James Armistead Lafayette

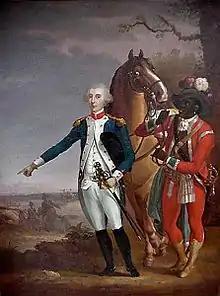
"Lafayette at Yorktown" by Jean-Baptiste Le Paon, c. 1783

His enslaver William Armistead was an ardent Patriot, and served as commissary for Virginia's troops in the Revolutionary War. After his father died in 1779, he inherited stores and land, as well as James (who never used "Armistead" as his surname during his lifetime). When the conflict began in 1775, Virginia's royal governor, Lord Dunmore, promised freedom to slaves who joined his forces. Instead, James volunteered for the Continental Army under General Lafayette. He worked for Lafayette as a courier, laborer, and spy. Posing as a runaway slave, James joined former Continental Army officer Benedict Arnold's camp in Portsmouth, Virginia ostensibly as a spy for the British. This role allowed Armistead to gain Arnold's confidence, in part by guiding British troops through local roads. "The ex-slave, who later renamed himself James Armistead Lafayette in the general's honor, served as a double agent against the British under the avowedly anti-slavery Lafayette."